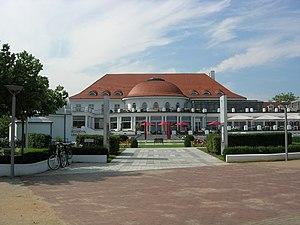
Ce qui suit est une liste de accréditée par l'État des stations balnéaires en Allemagne. La liste est triée par mer, puis par Länder, puis par arrondissements. Après le nom de chaque station, le statut officiellement désigné est mentionné dans la langue allemande avec une traduction française.